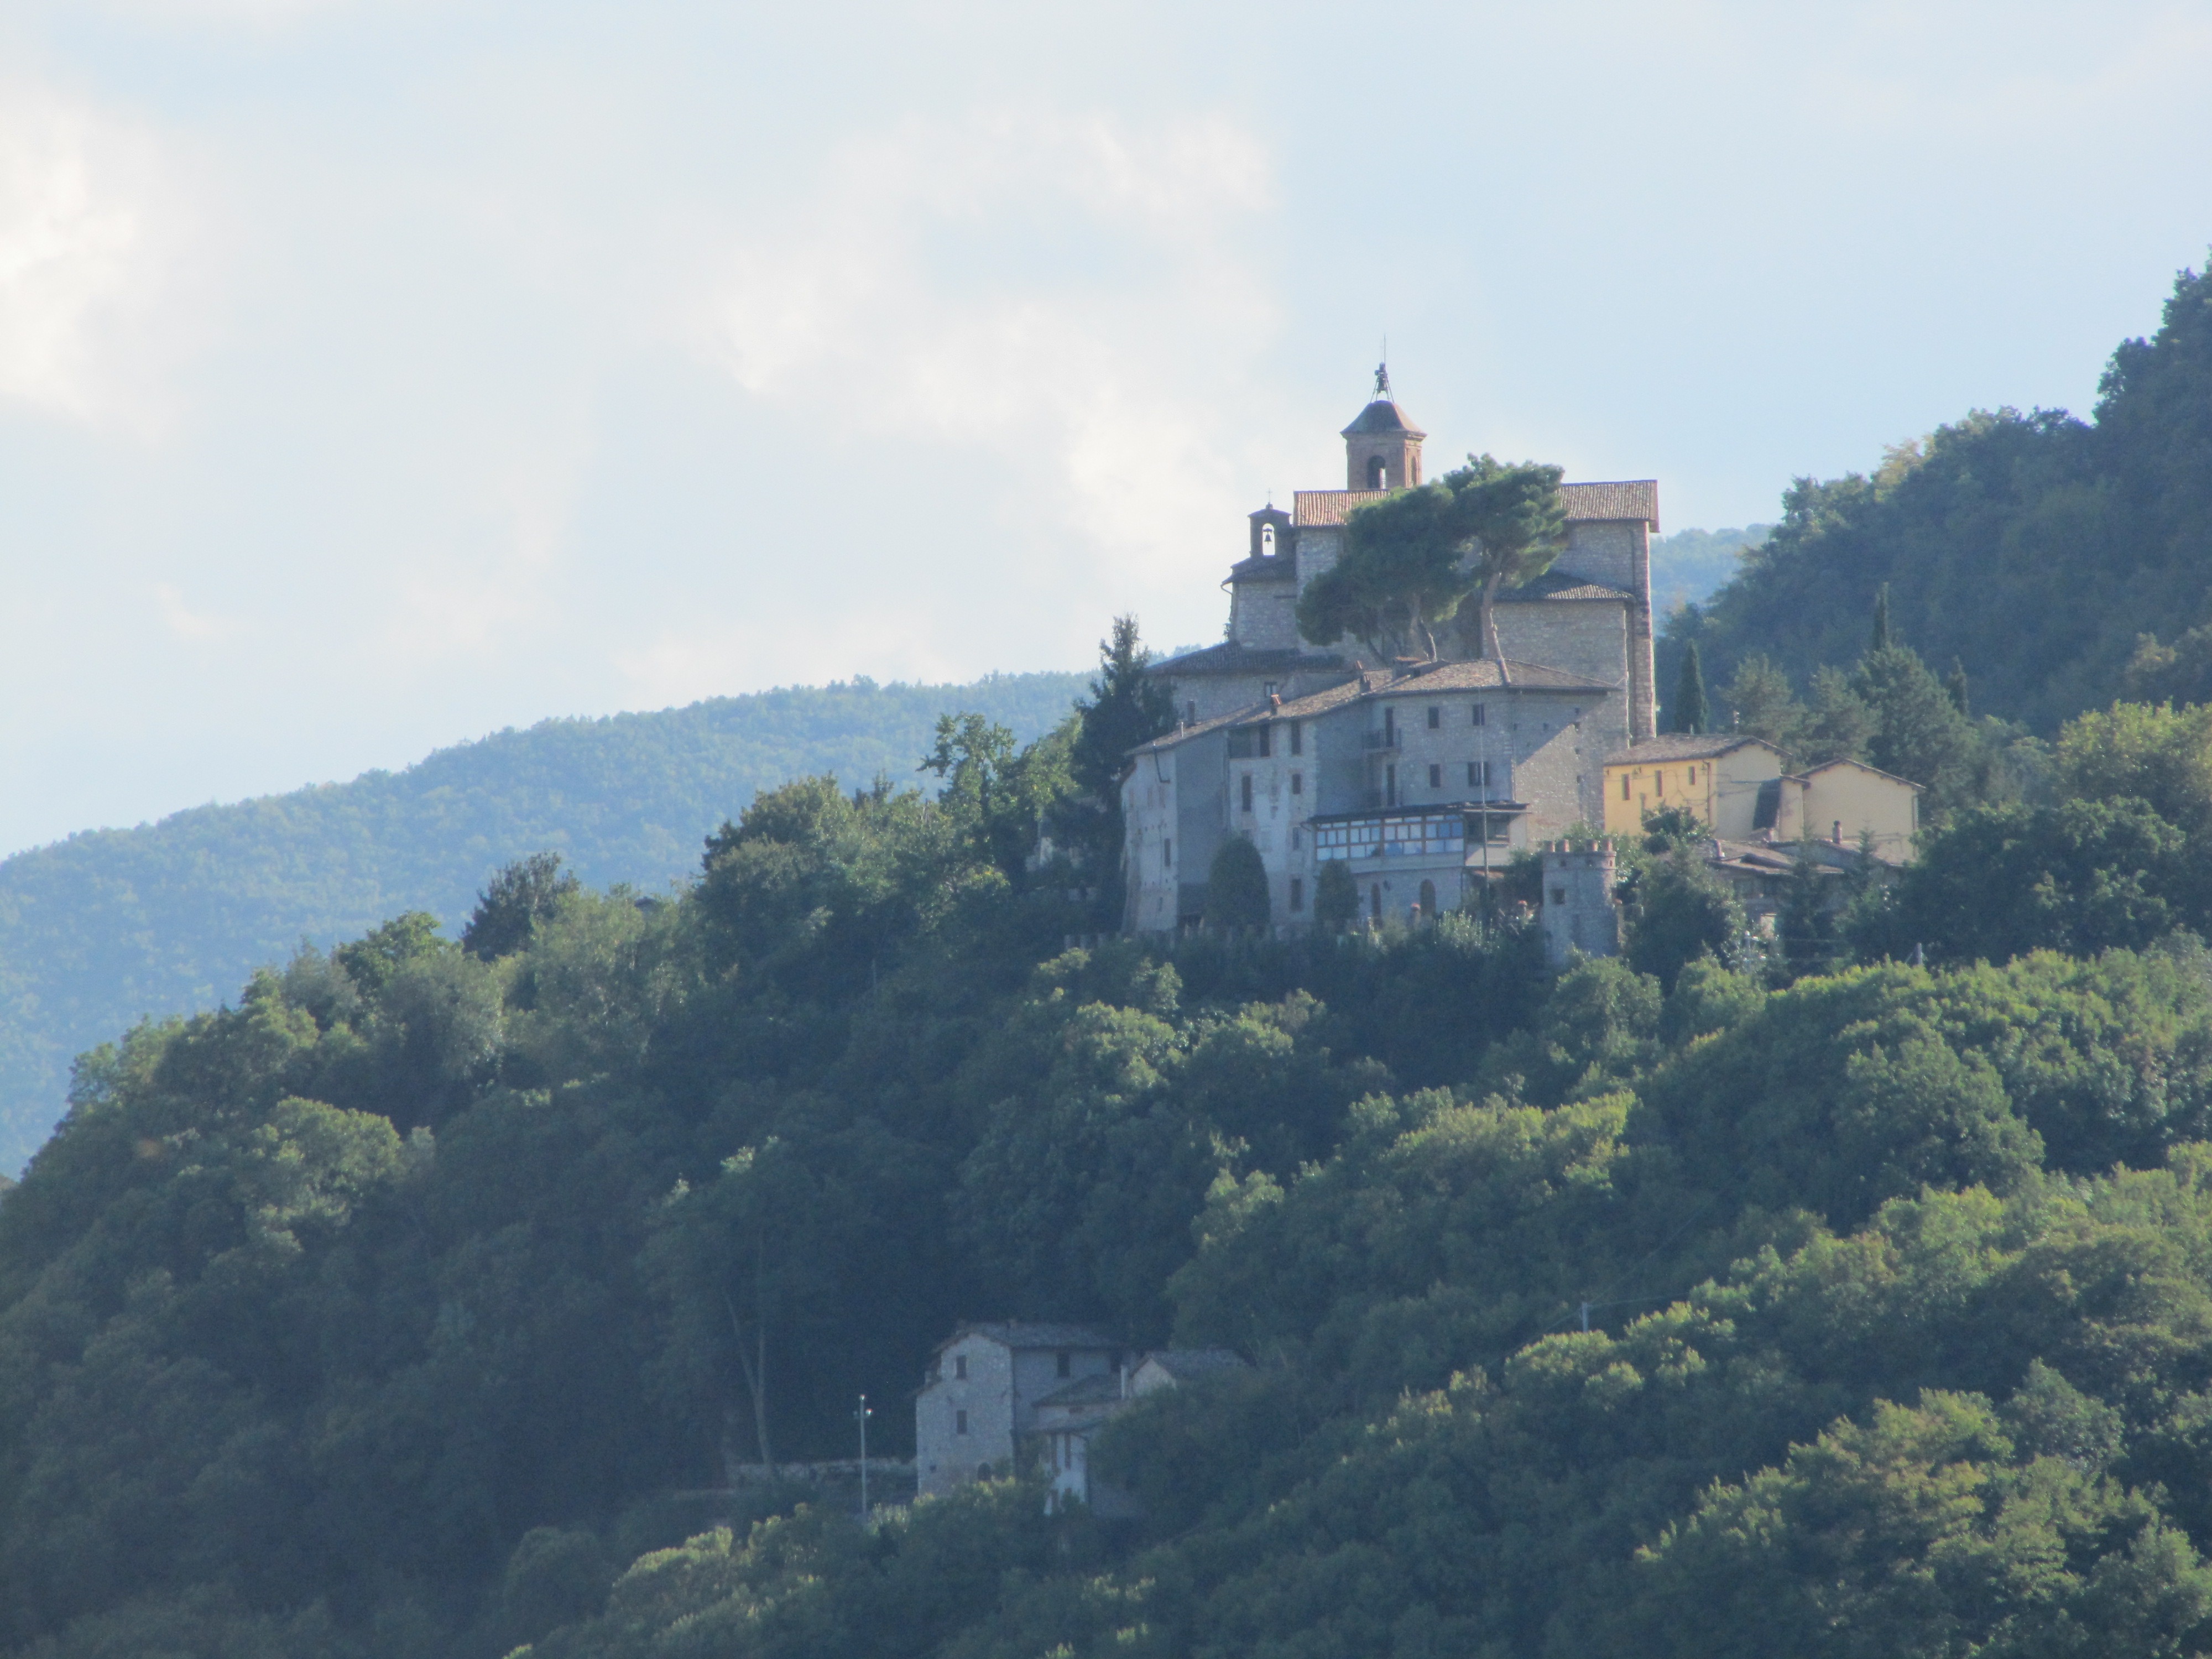
landscape, sea, coast, tree, mountain, cloud, plant, sky, hill, building, city, mountain range, village, fortification, tourism, highland, terrain, mountains, alps, monastery, escarpment, small town, rural area, hill station, mountainous landforms, promontory, mount scenery